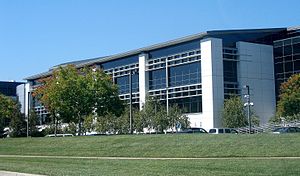
Googleplex
Googleplex set fra syd
Googleplex er navnet på Googles hovedkvarter, som er placeret i Silicon Valley i Californien, USA. Googleplex er en fælles betegnelse for en række af Googles bygninger i området, da Google over flere omgange har købt og lejet sig ind i andre bygninger i området pga. pladsmangel. Navnet Googleplex er en sammentrækning af firmanavnet Google og ordet complex pga. bygningernes arkitektoniske udtryk og beliggenhed, og er samtidig en reference til tallet googolplex.